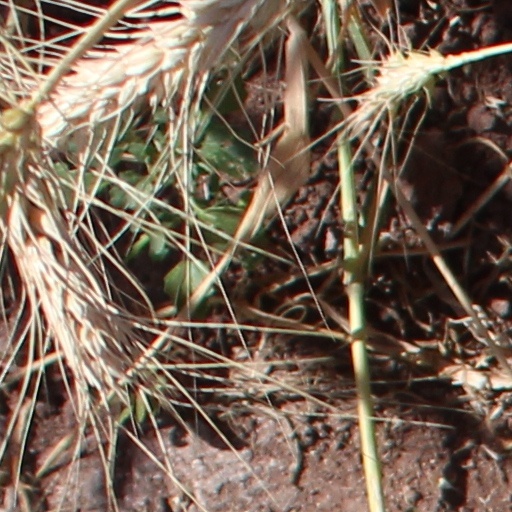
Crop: wheat